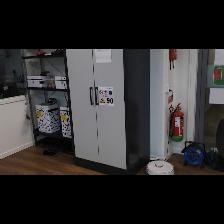
Label: NonHuman